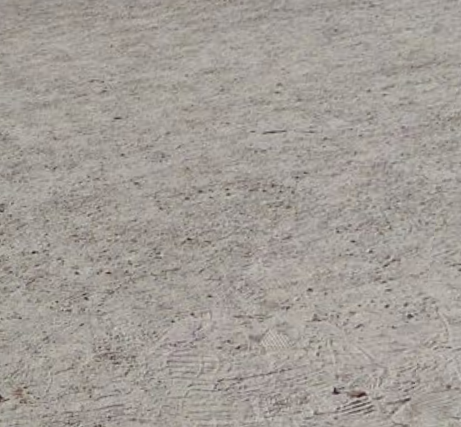
Surface type: compacted